Lehnin Abbey

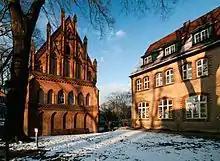
King's house

The Vaticinium Lehninense was a work, famous in its day, which purported to be the creation of a monk of Lehnin called Hermann, supposedly written in the 13th or 14th century. Manuscripts of the "prophecy", which was first printed in 1722 or 1723, existed in Berlin, Dresden, Breslau and Göttingen.